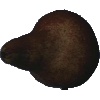
Label: Pear Kaiser 1